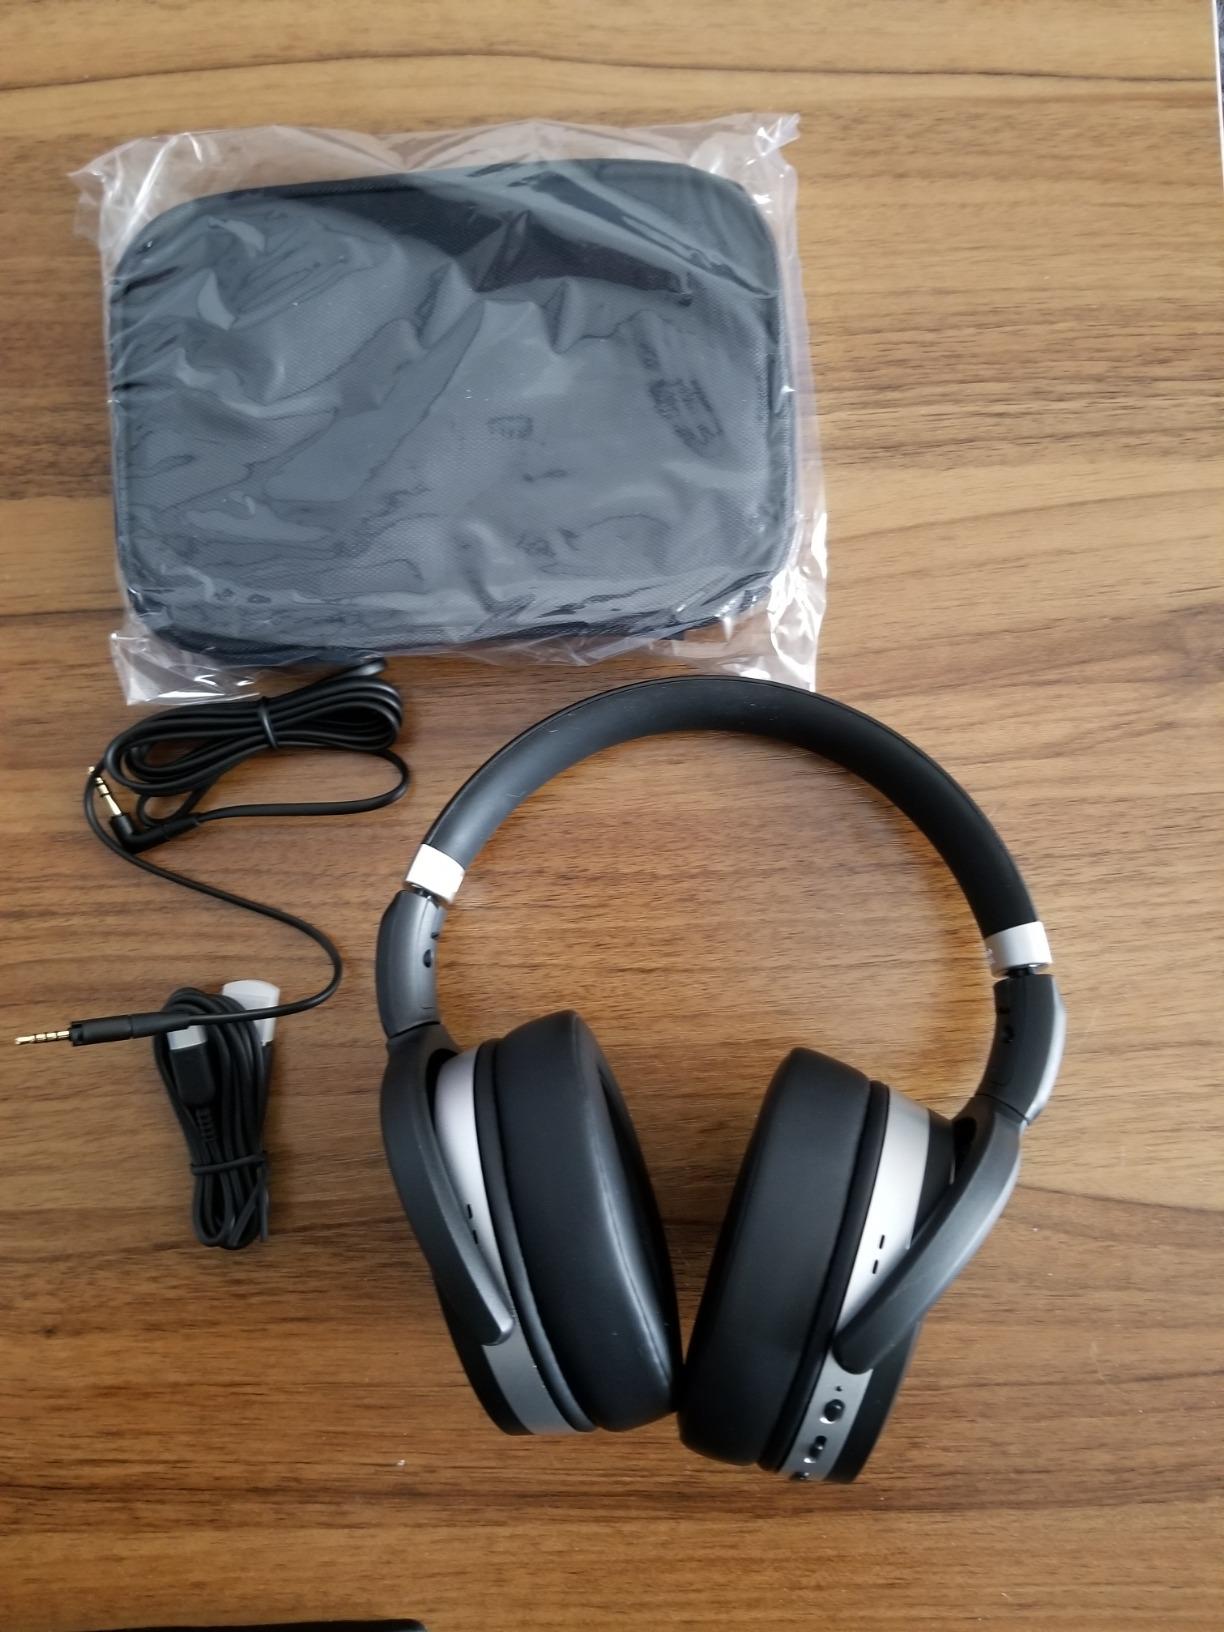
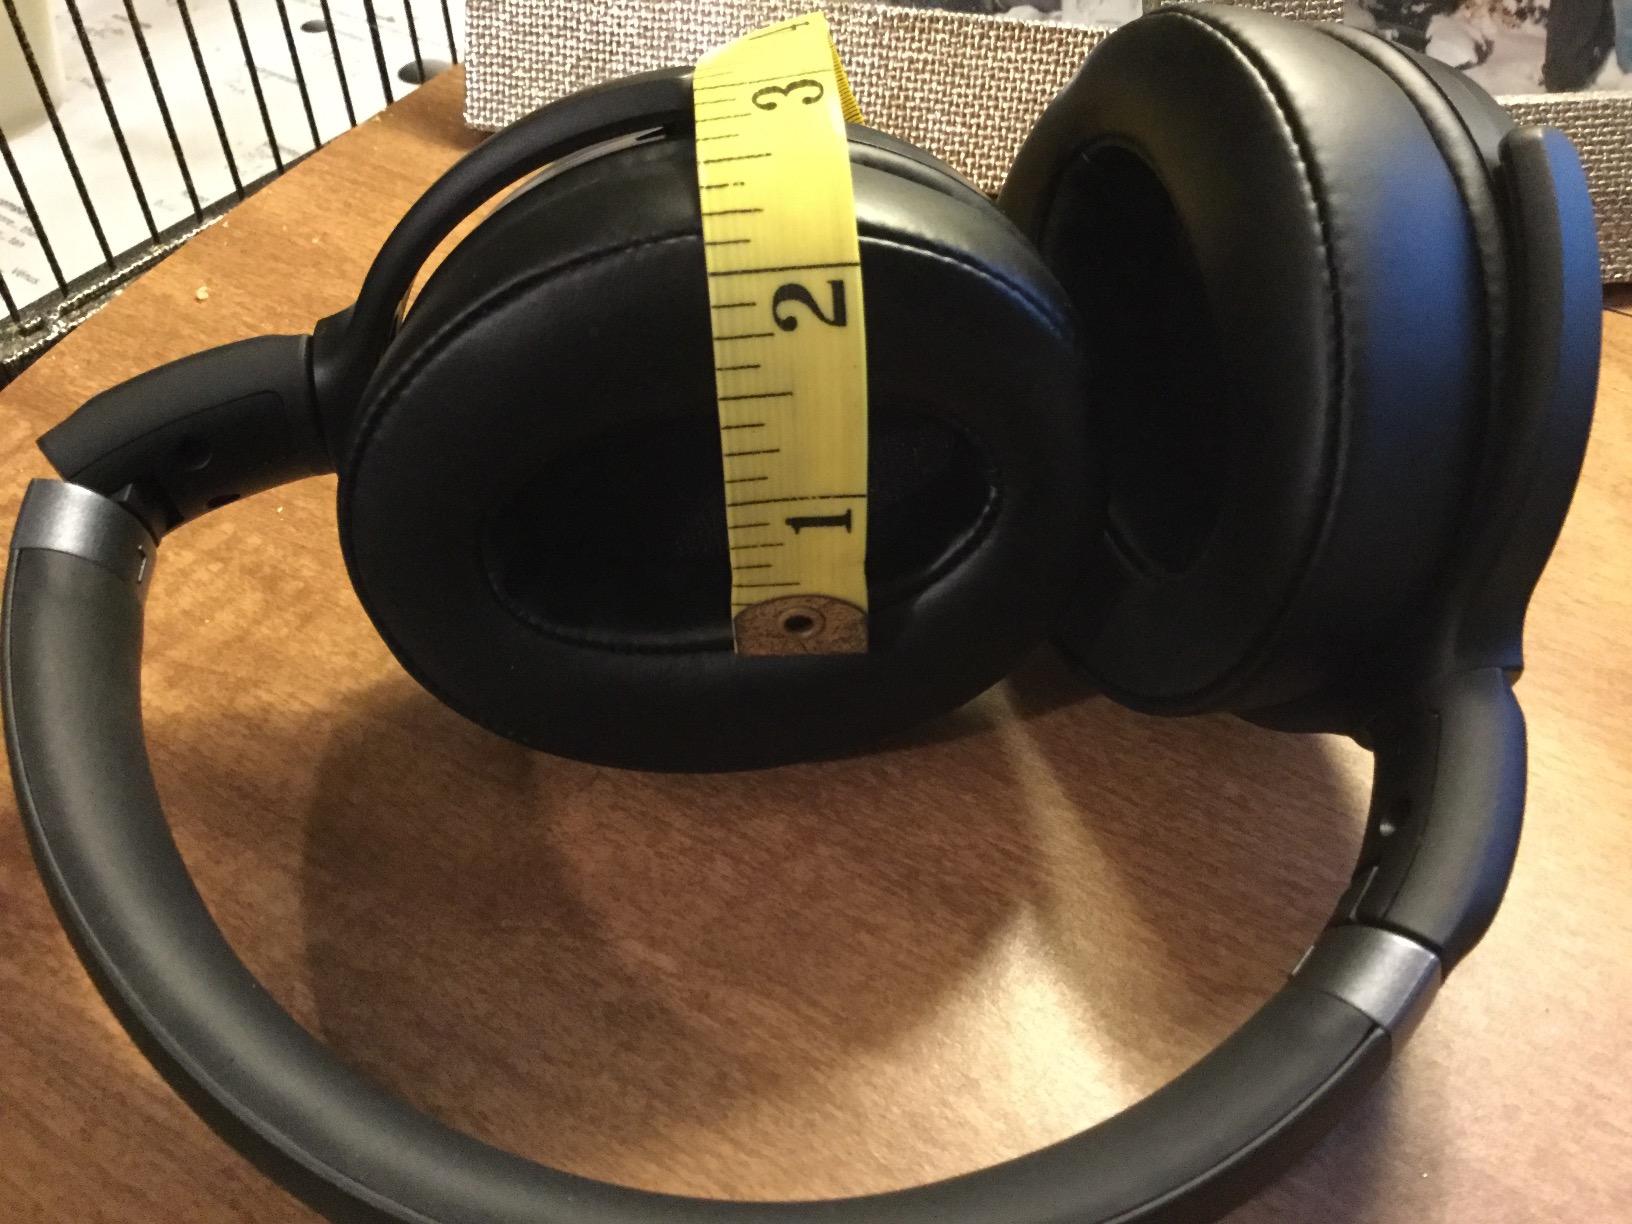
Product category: headphones
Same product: no